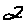
Label: 2